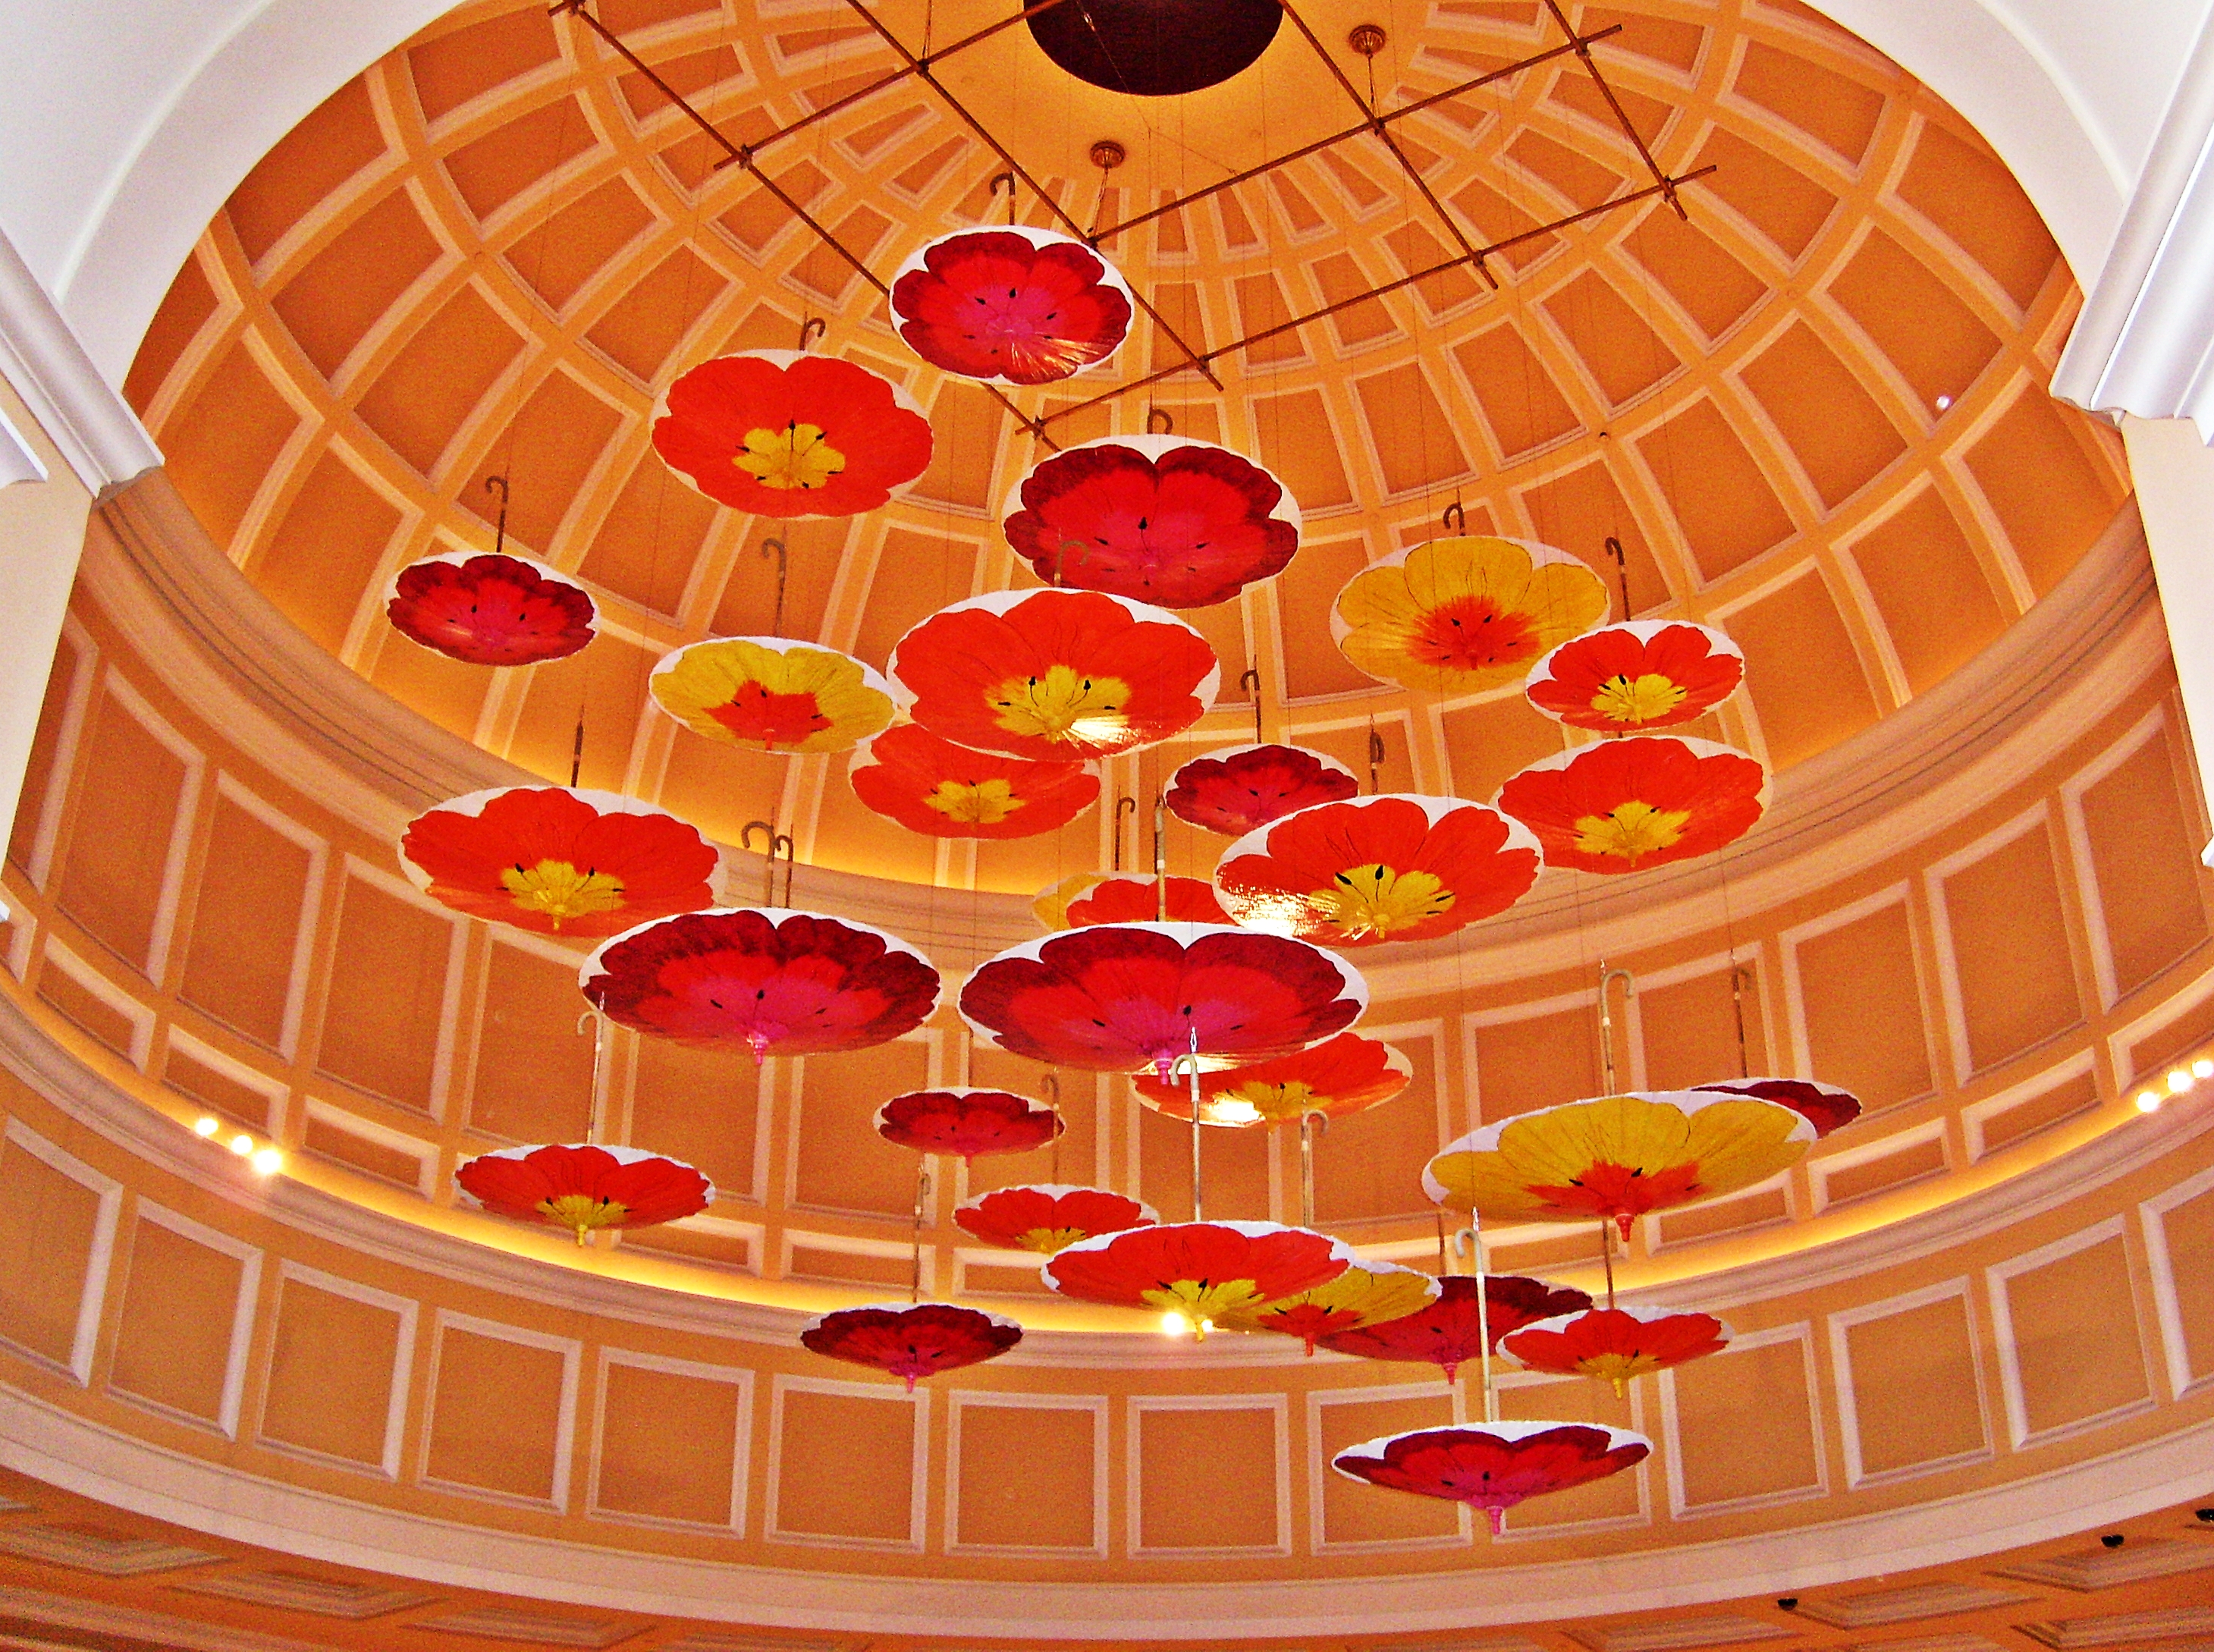
umbrella, party, ceiling, red, orange, lighting, dome, architecture, interior design, light fixture, symmetry, chandelier